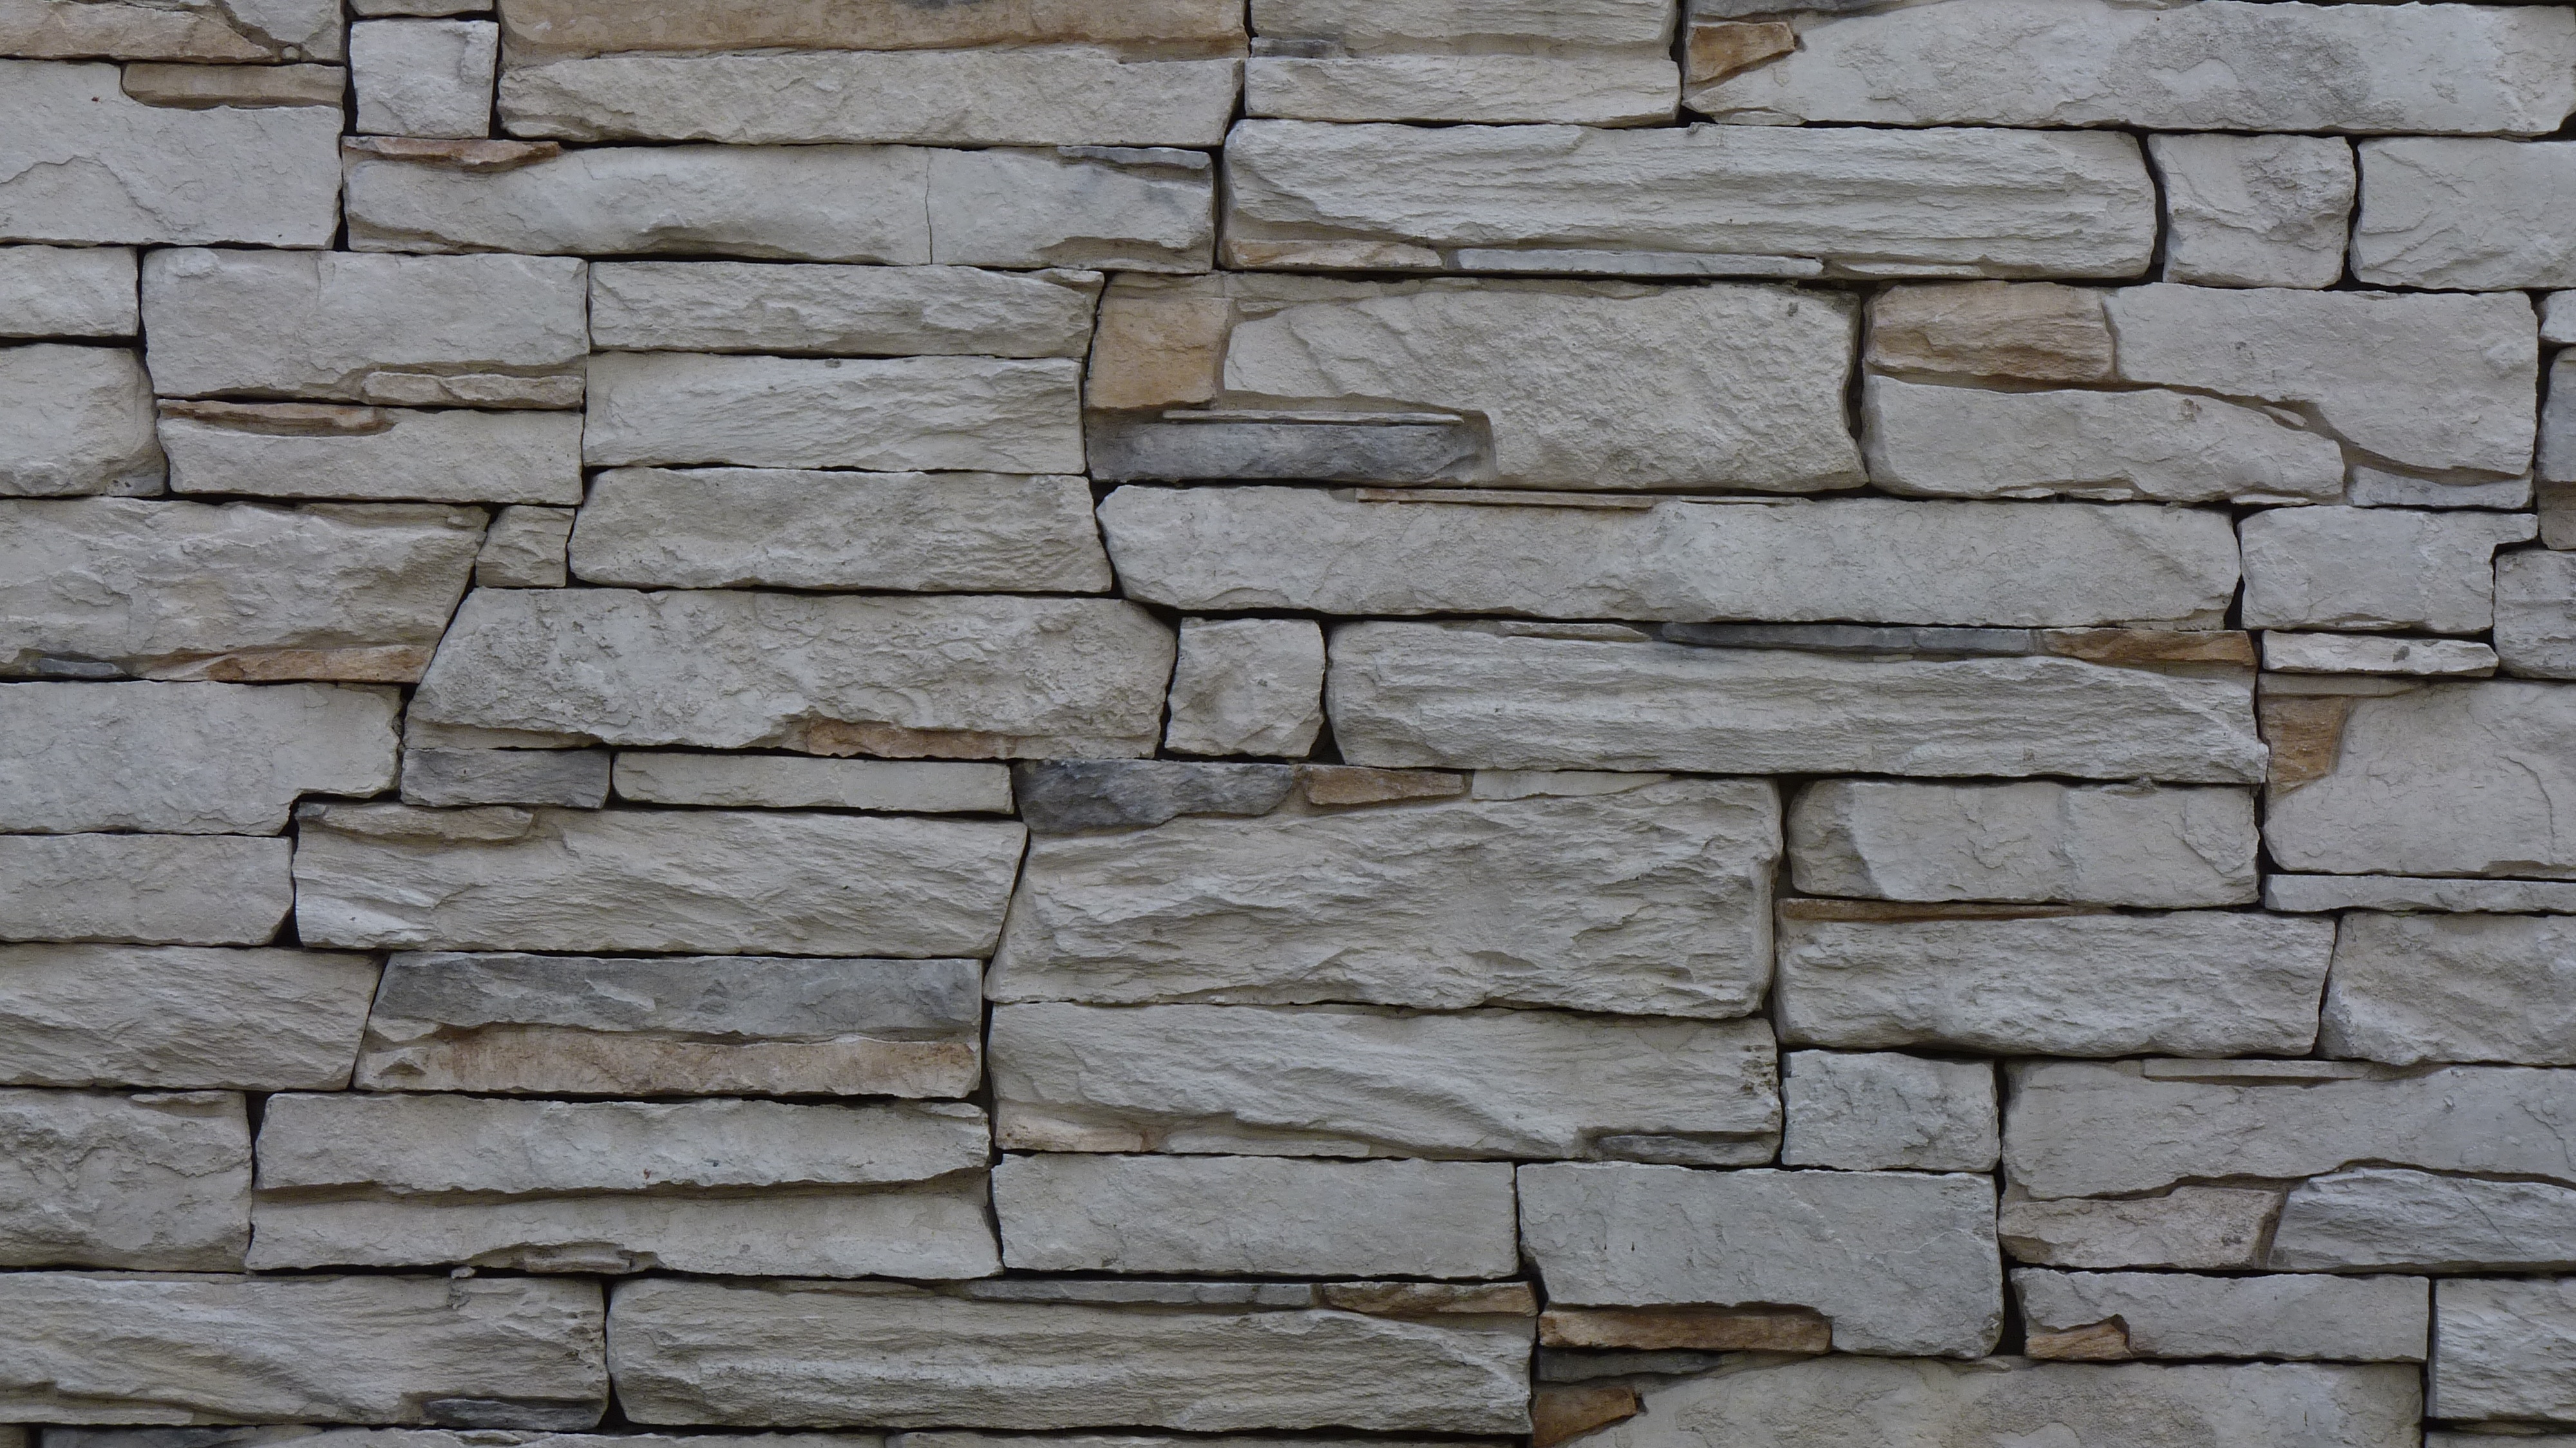
rock, floor, wall, web, stone wall, brick, material, grey, stones, background, brickwork, flooring